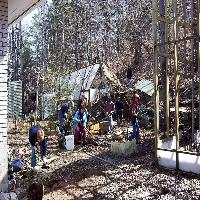
Weather: sun or clear